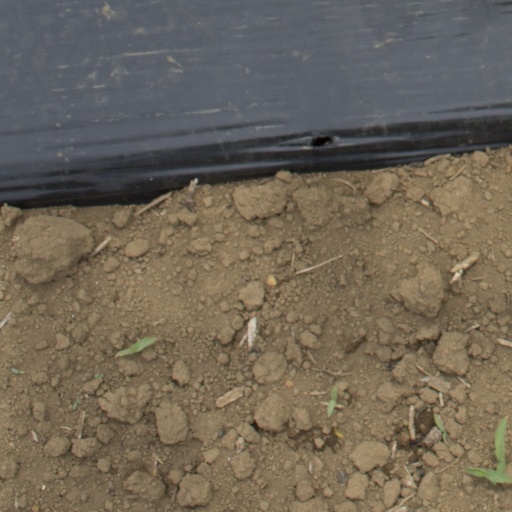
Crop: Jerusalem artichoke